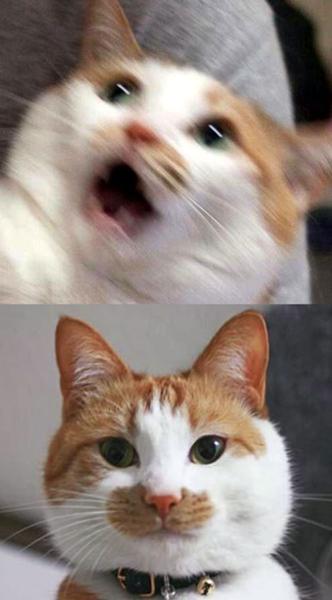
回答: あ′′ぁーーー!!もれるもれるもれるもれる/.........